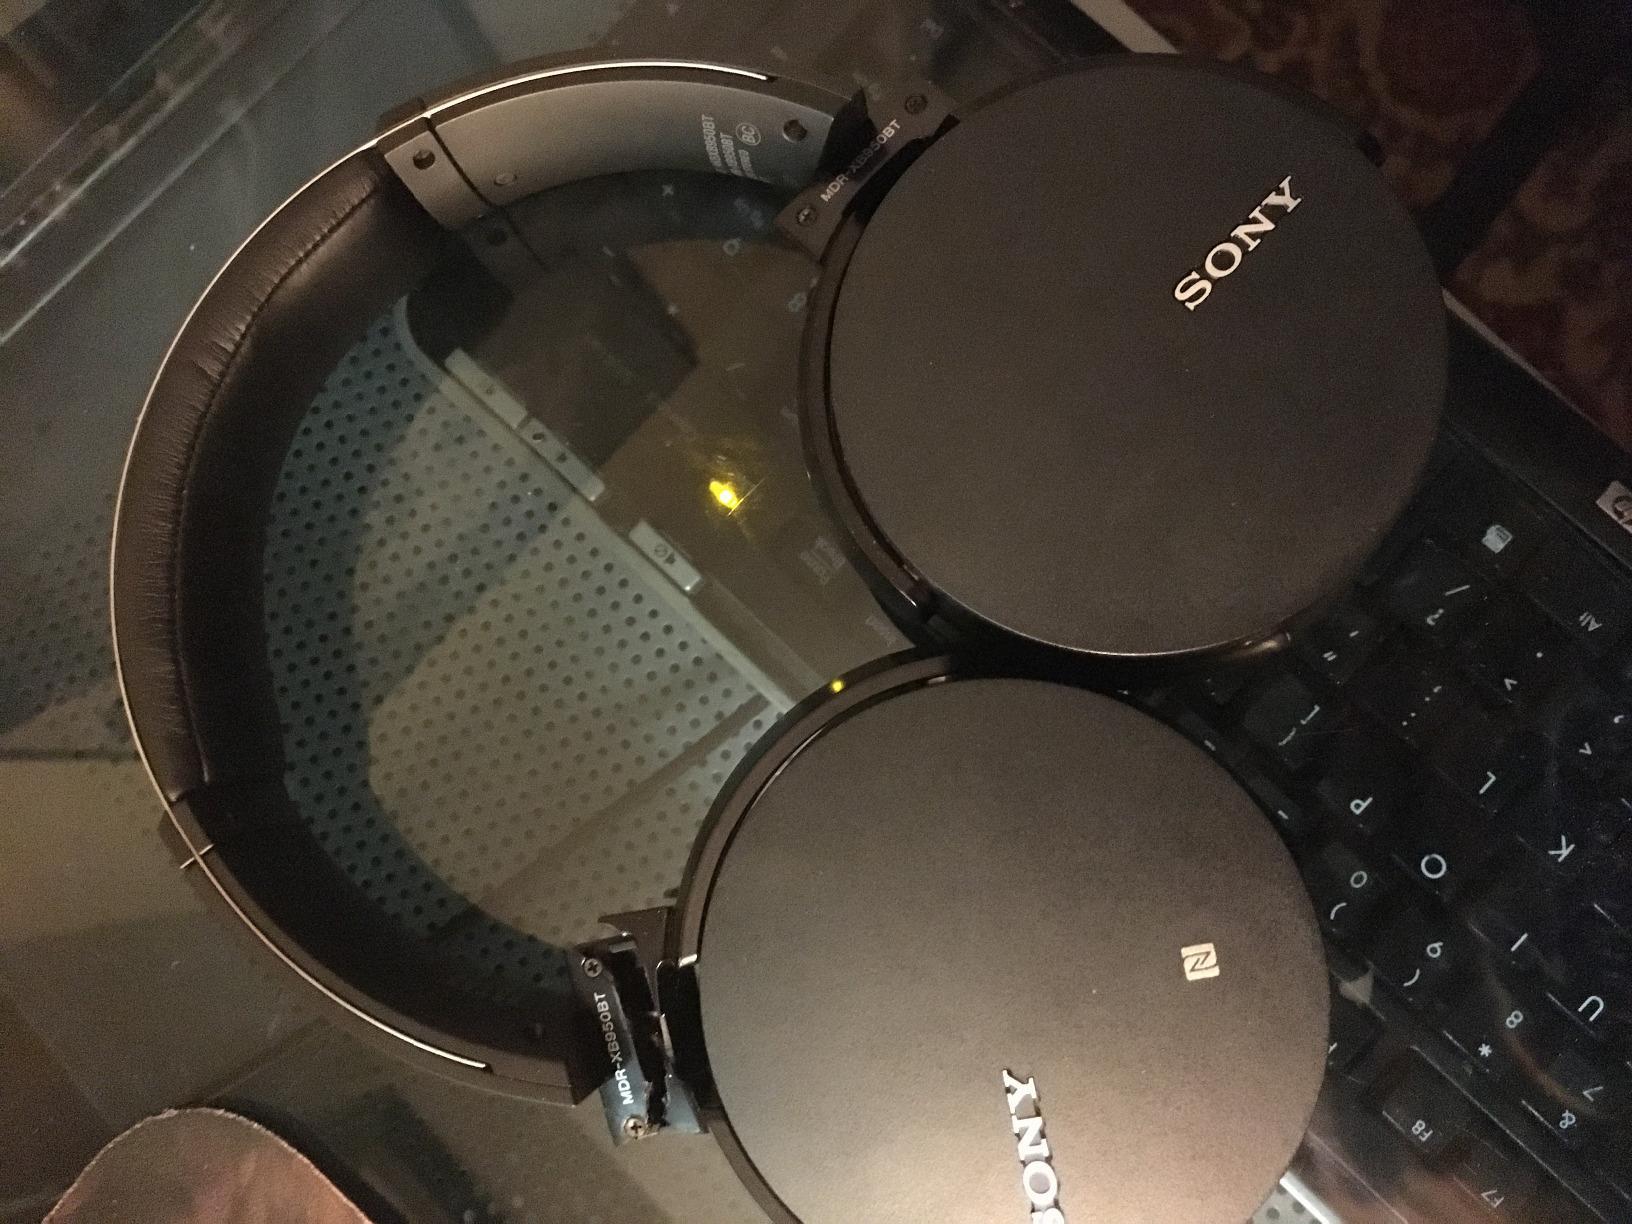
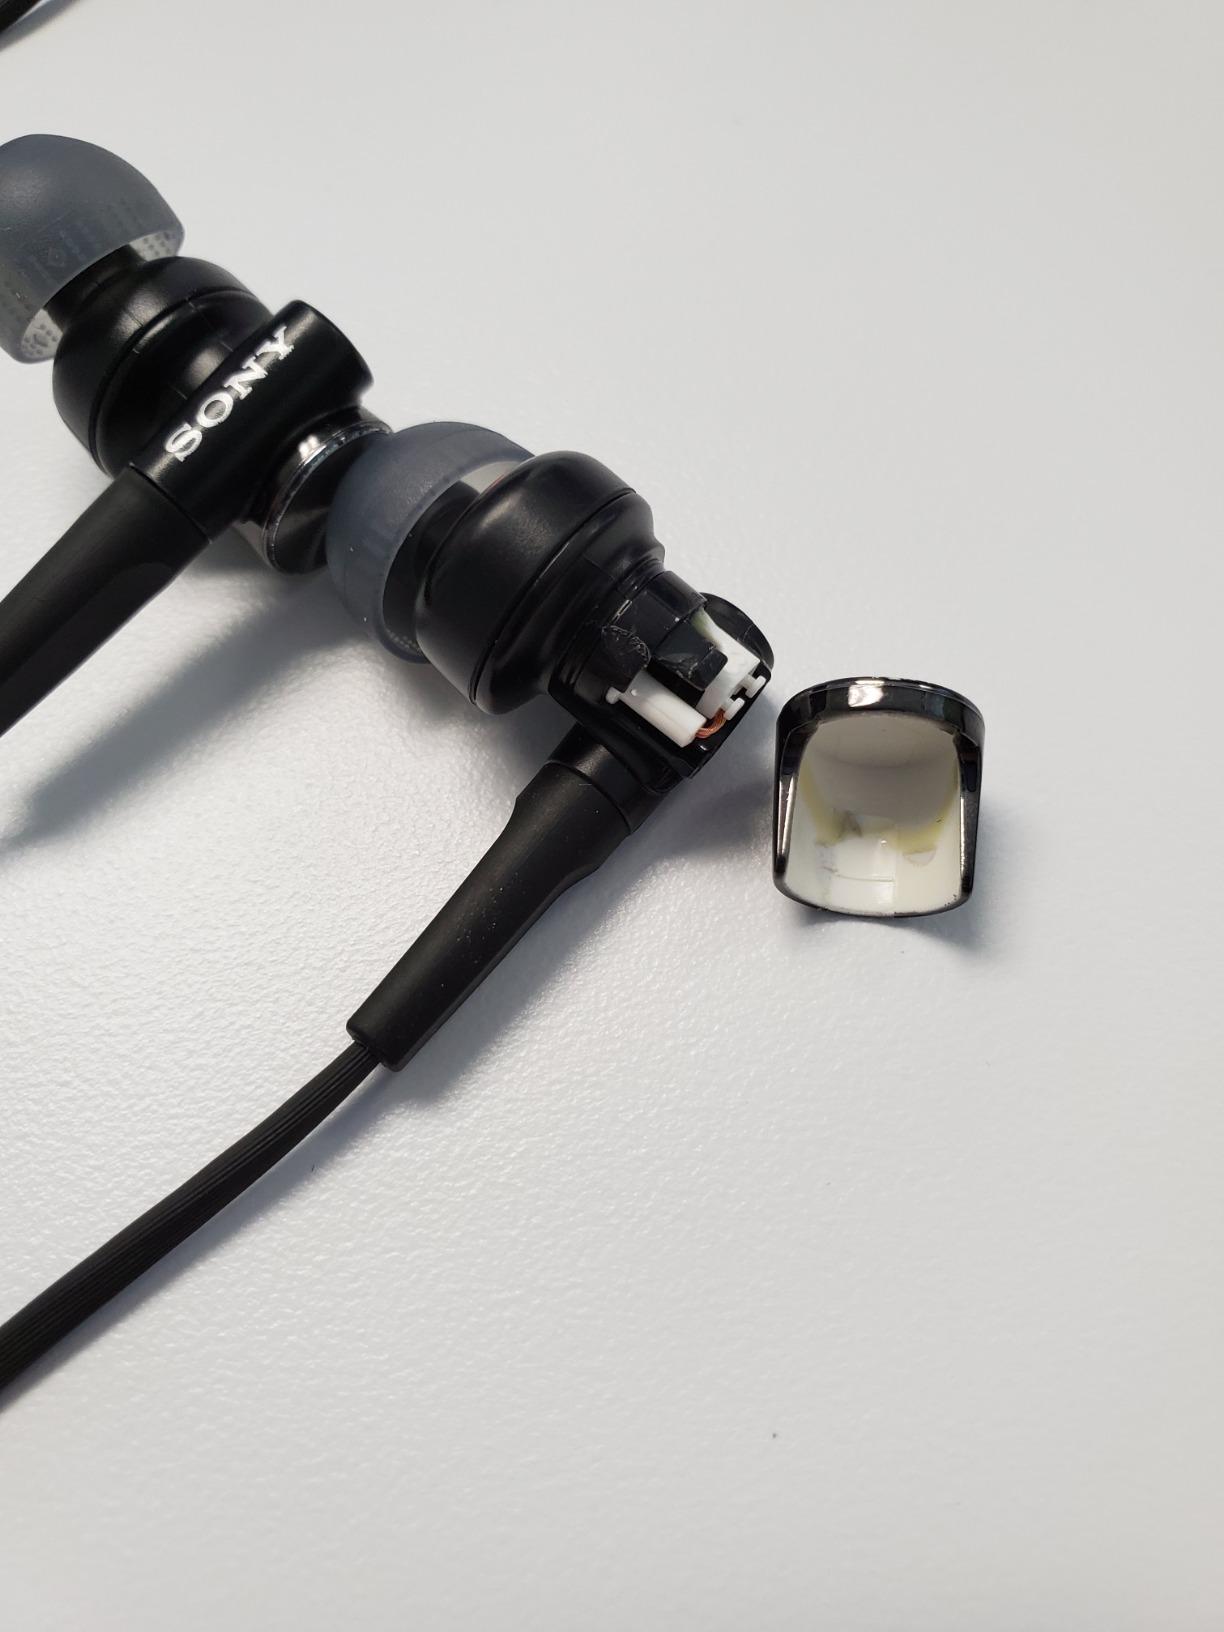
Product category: headphones
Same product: no